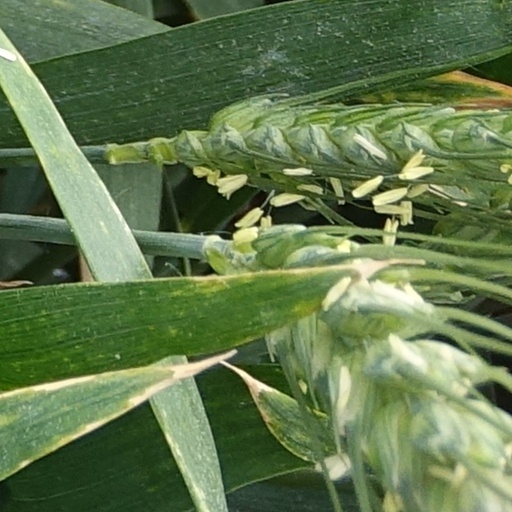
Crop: wheat